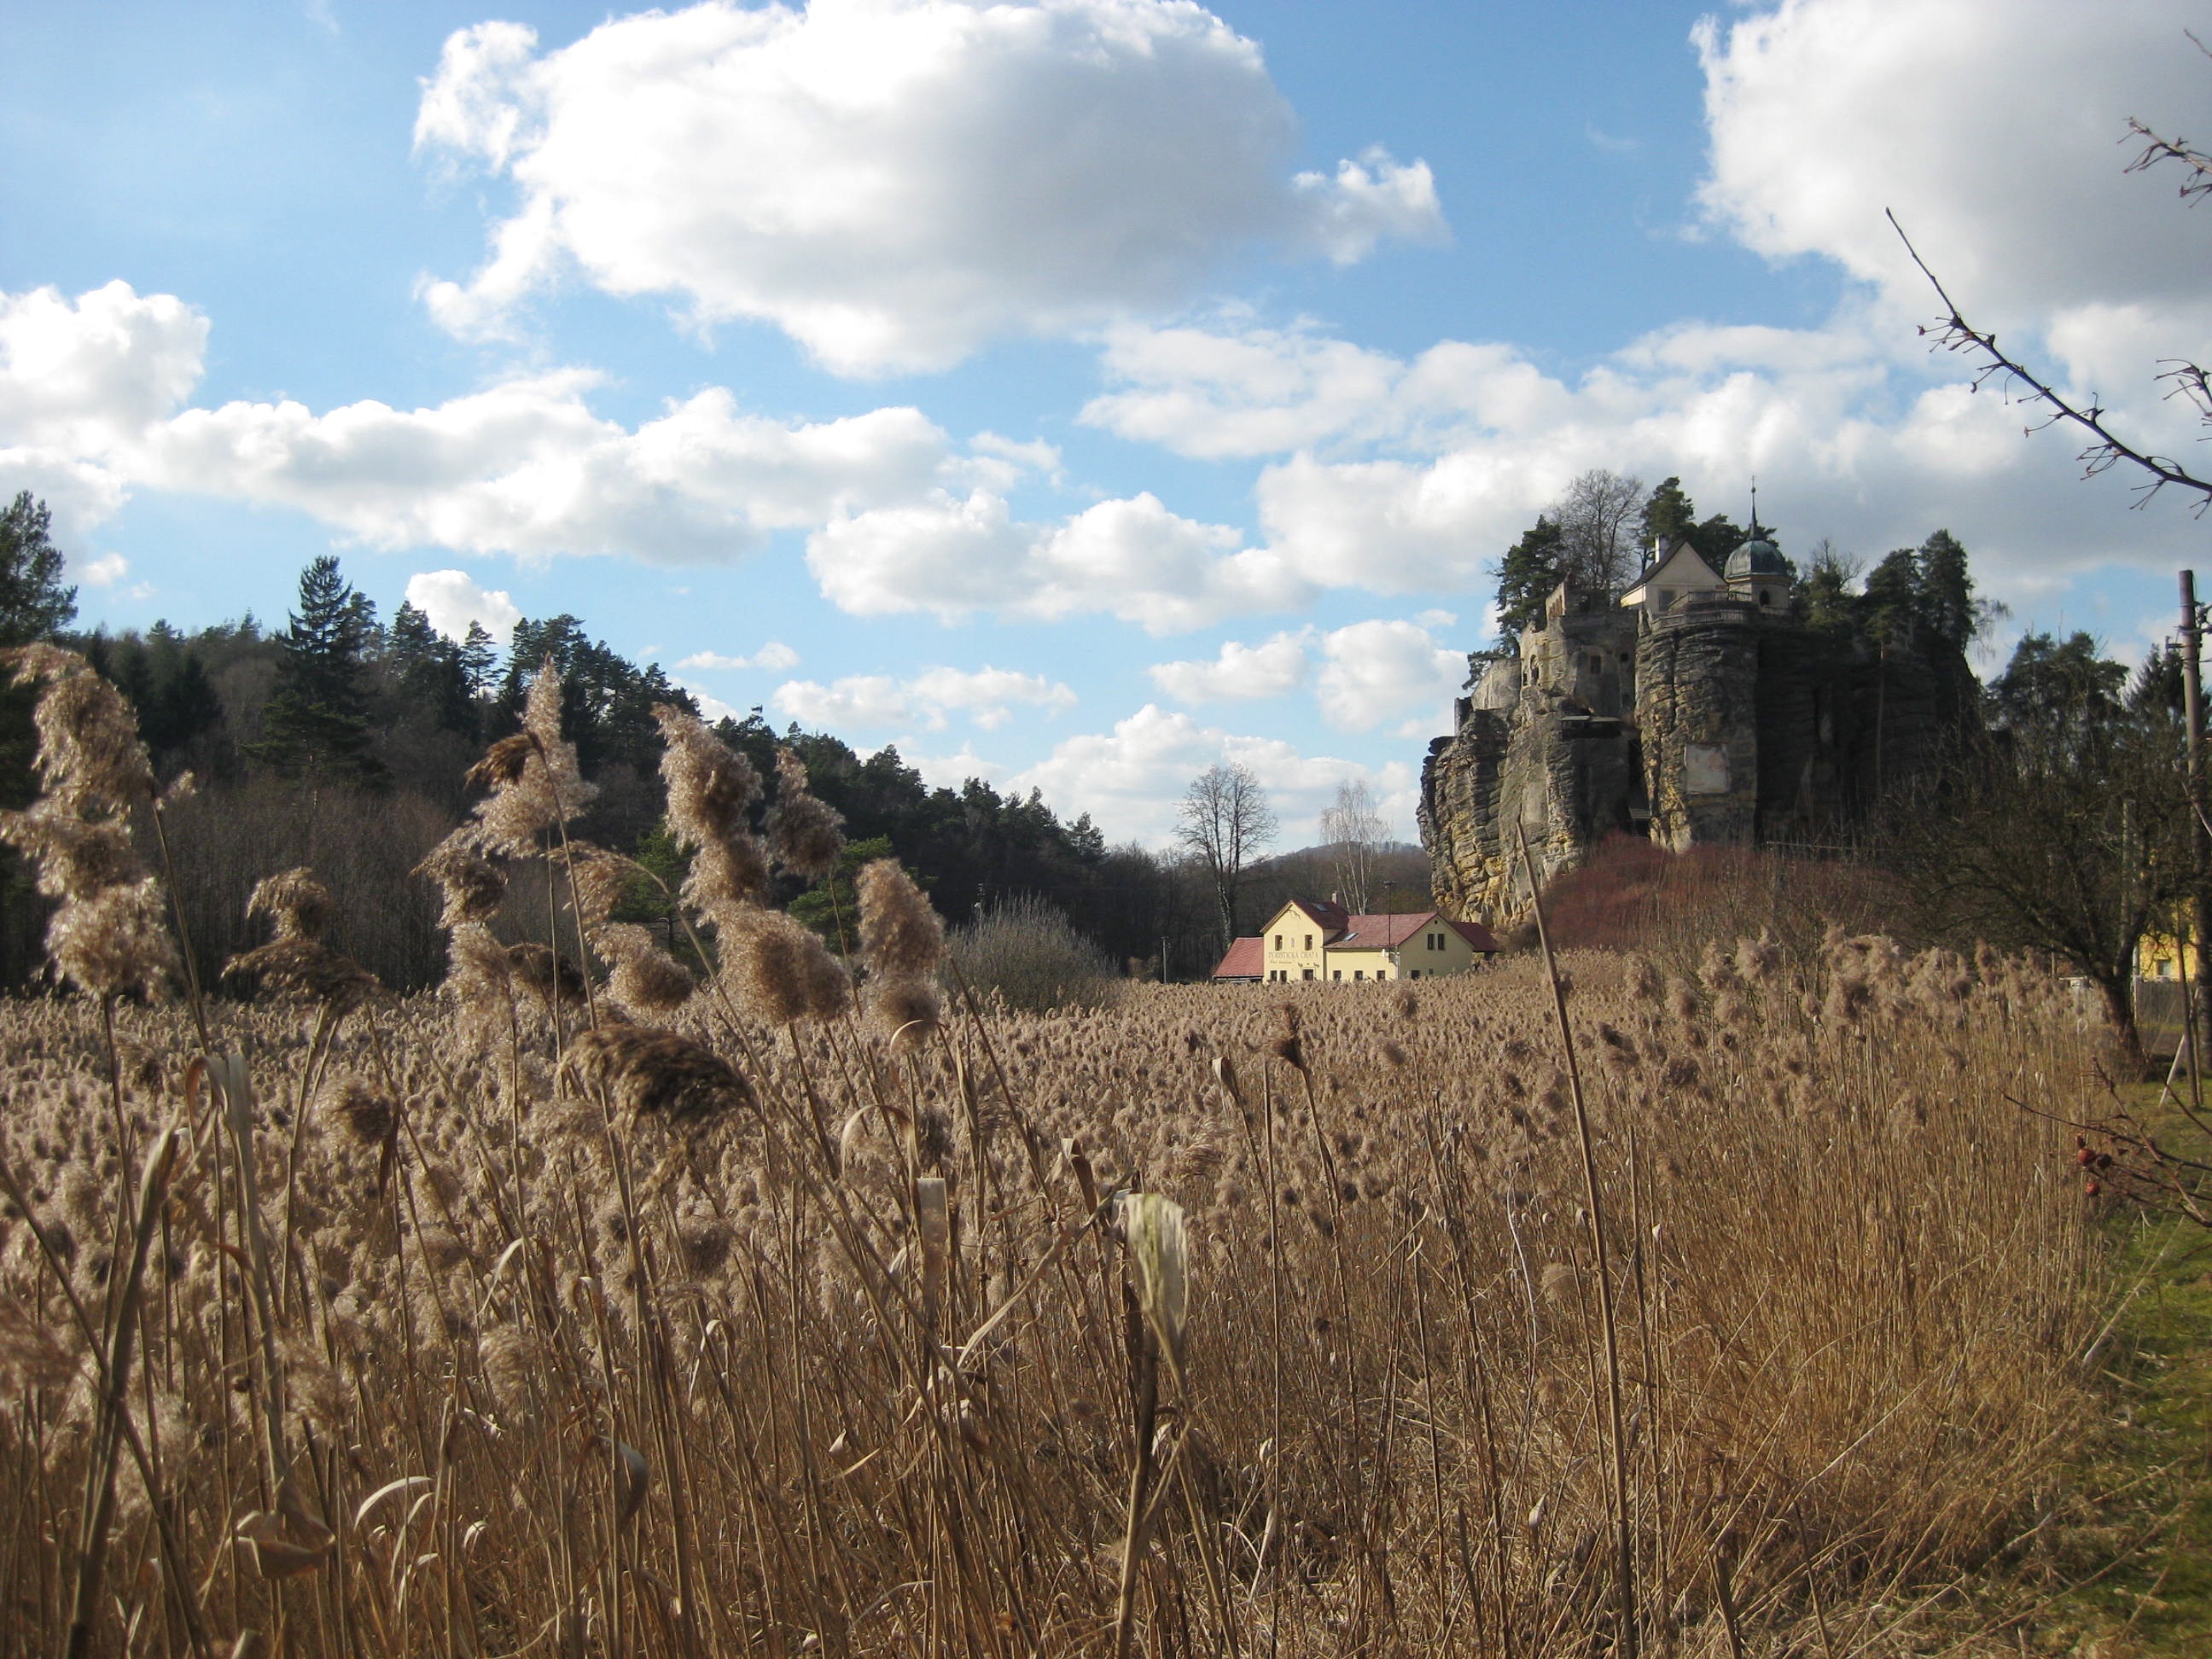
landscape, tree, grass, wilderness, mountain, plant, field, meadow, prairie, hill, flower, dry, heaven, autumn, soil, agriculture, ruins, badlands, plateau, ecosystem, rural area, natural environment, grass family, castle rock